Chevrolet Camaro (fifth generation)

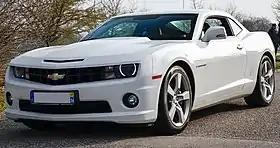
Chevrolet Camaro SS (pre-facelift)

The fifth-generation Chevrolet Camaro is a pony car that was manufactured by American automobile manufacturer Chevrolet from 2010 to 2015 model years. It is the fifth distinct generation of the muscle/pony car to be produced since its original introduction in 1967. Production of the fifth generation model began on March 16, 2009, after several years on hiatus since the previous generation's production ended in 2002 and went on sale to the public in April 2009 for the 2010 model year.